Culture in Toronto

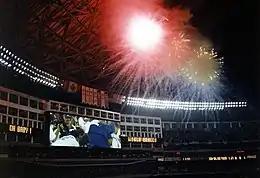
Celebrations at the SkyDome after the Toronto Blue Jays won the 1993 World Series. The Blue Jays are a professional baseball team of Major League Baseball, based in Toronto.

Toronto is home to three professional orchestras, including the Toronto Symphony Orchestra, Esprit Orchestra, and Tafelmusik Baroque Orchestra & Chamber Choir, in addition to several small chamber ensembles specializing in Baroque, Classical, Romantic, Modern and World music. As is common in many cities in North America, choral ensembles that perform with professional instrumental ensembles are amateur. The largest of these is the Toronto Mendelssohn Choir, which performs large works for choir and orchestra. The professional core of this choir is the Elmer Iseler Singers. The Amadeus Choir is also a high-caliber ensemble. Canada's largest professional opera company, the Canadian Opera Company makes its home in the Four Seasons Centre for the Performing Arts, the first true opera house in Toronto and in Canada. There are a number of smaller professional opera ensembles, some of which specialize in new music, such as Tapestry New Opera. Other professional ensembles based in Toronto include the Hannaford Street Silver Band and Canadian Sinfonietta.